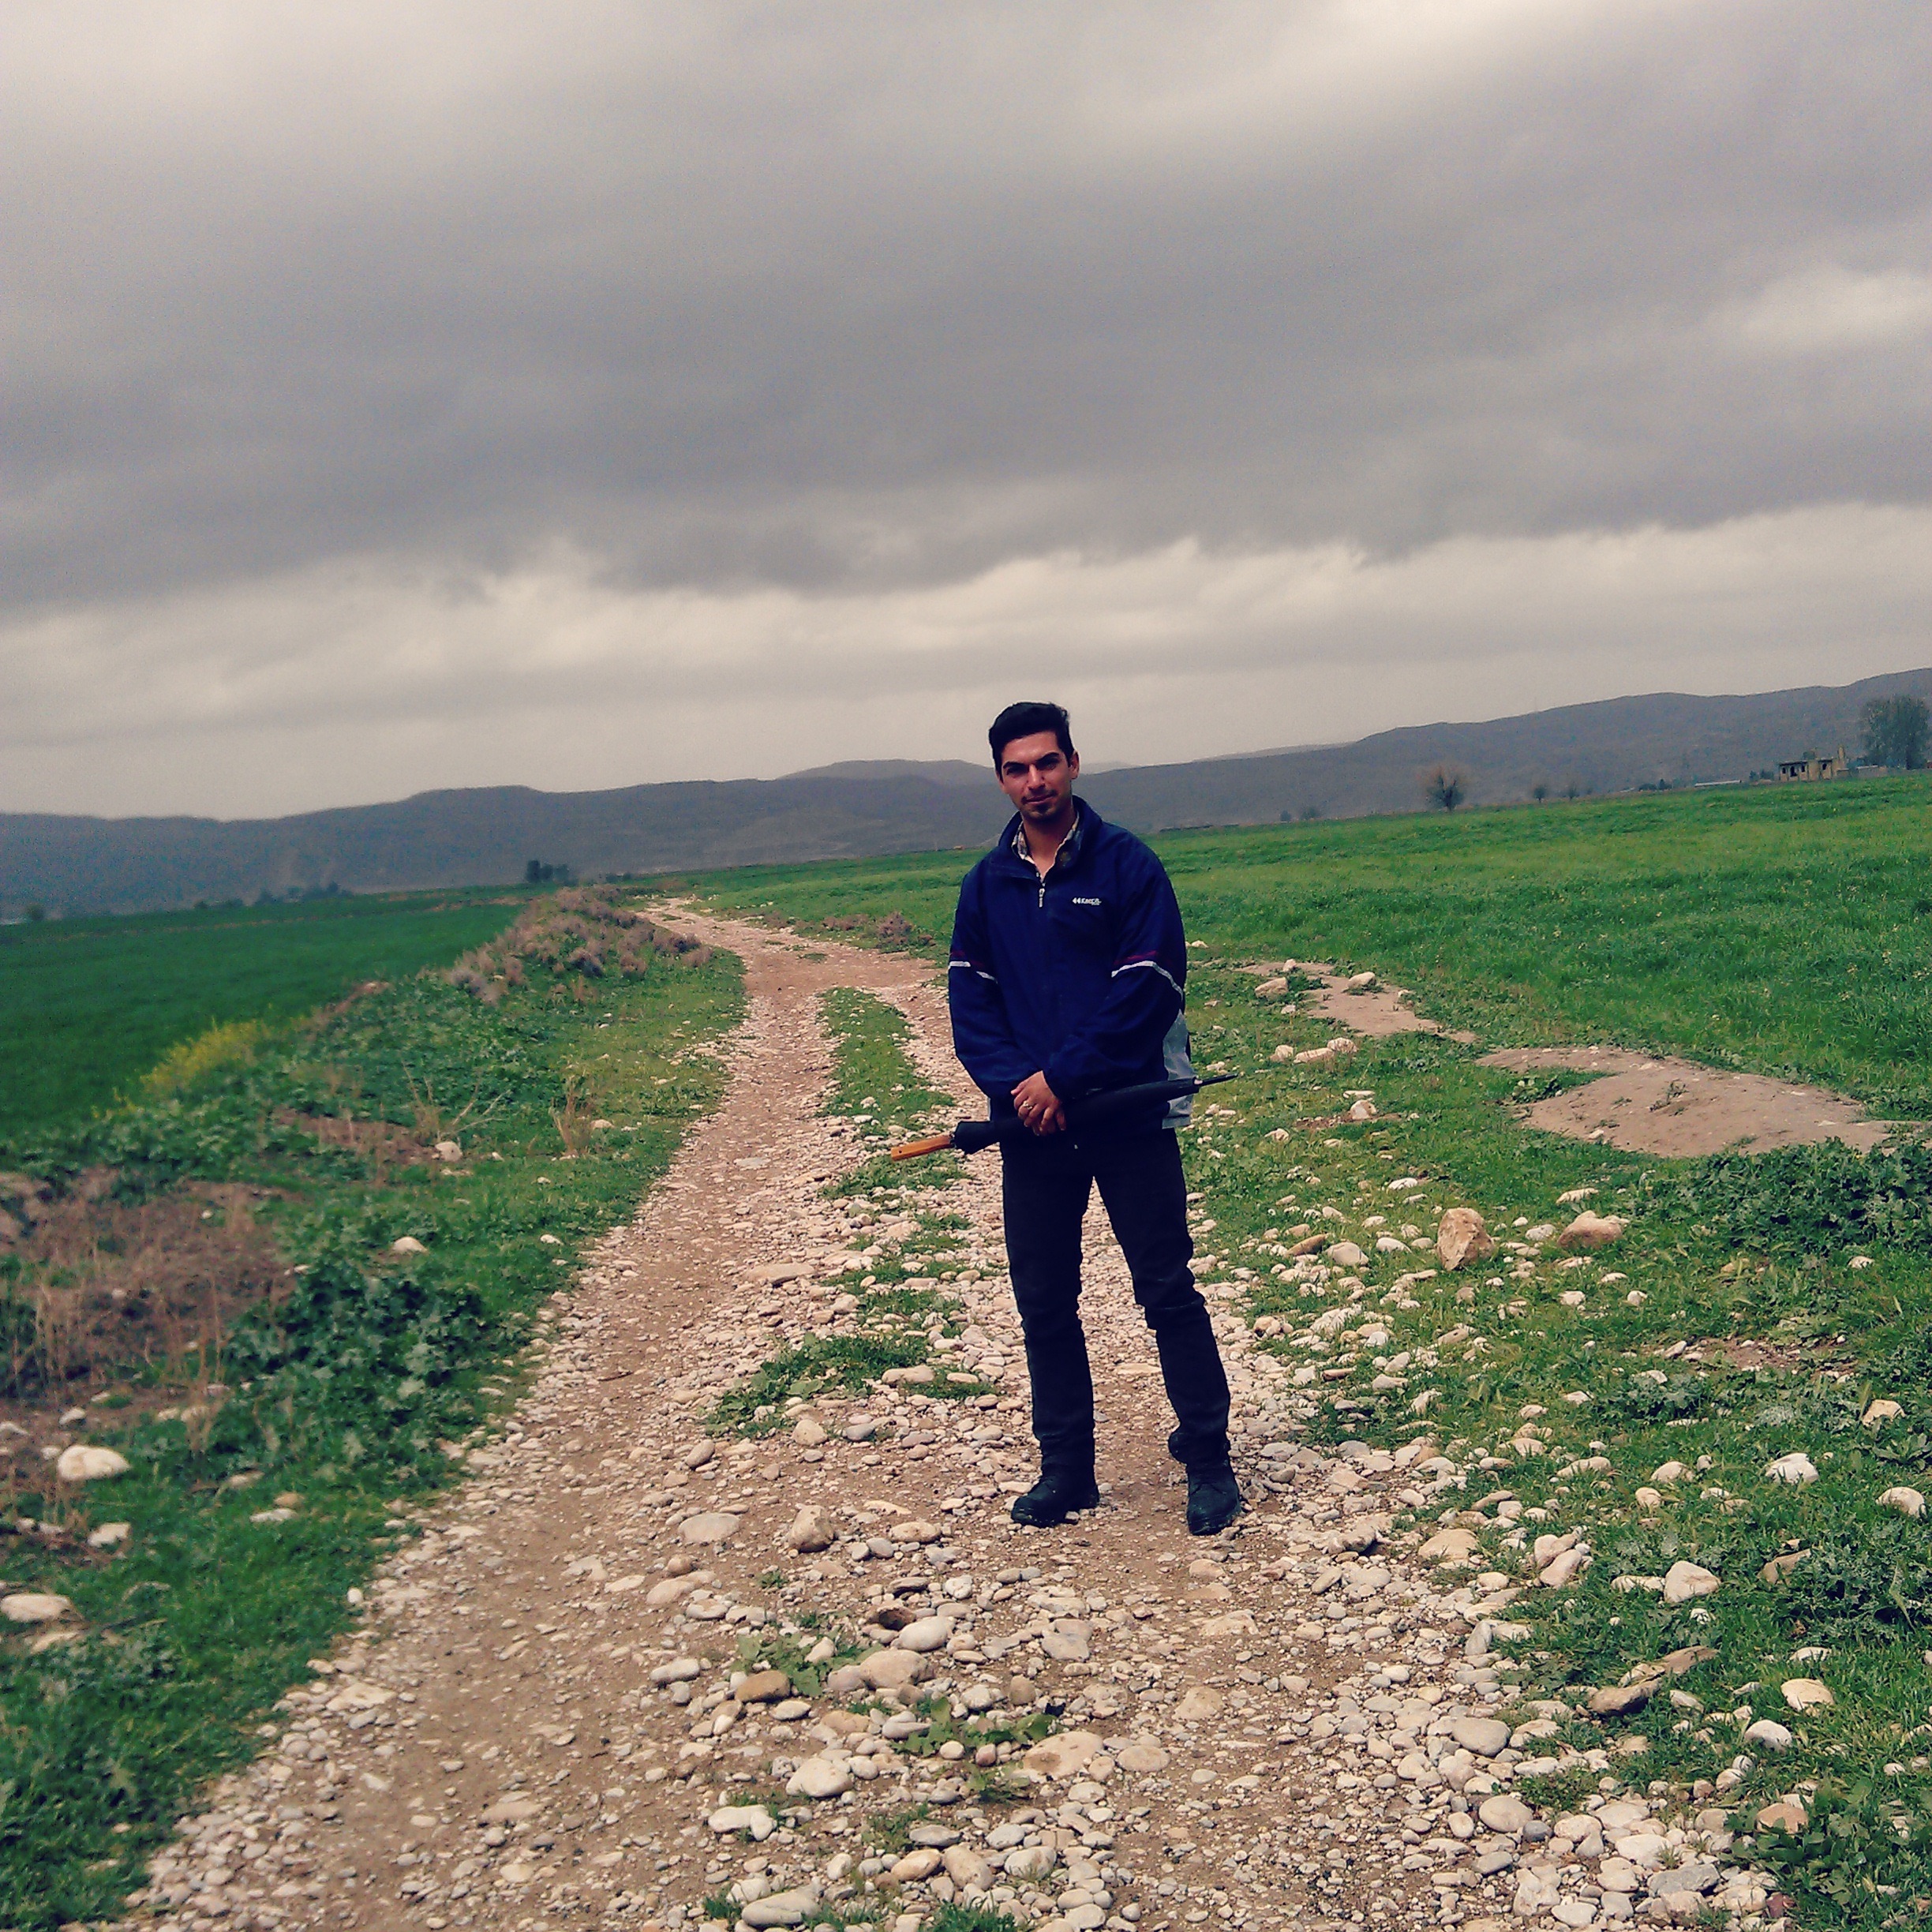
grass, walking, mountain, field, hill, adventure, ridge, rural area, mountainous landforms